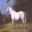
Label: horse